Fort Buford

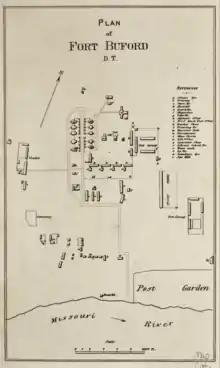
Plan of Fort Buford

Company C, 2nd Battalion, 13th Infantry, 3 officers, 80 enlisted men and 6 civilians commanded by Capt. (Brevet Lt. Col.) William G. Rankin, first established a camp on the site on June 15, 1866, with orders to build a post, the majority of which was built using adobe and cottonwood enclosed by a wooden stockade. The fort was named after the late Major General John Buford, a Union Army cavalry general during the American Civil War.